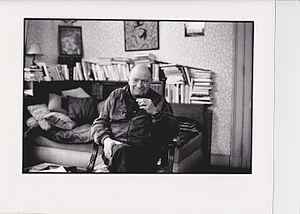
Le Système technicien est un livre de l'historien, sociologue et théologien français Jacques Ellul. Paru en 1977, chez Calmann-Lévy, il est réédité en 2004, puis en 2012 au Cherche midi.